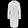
Label: Coat